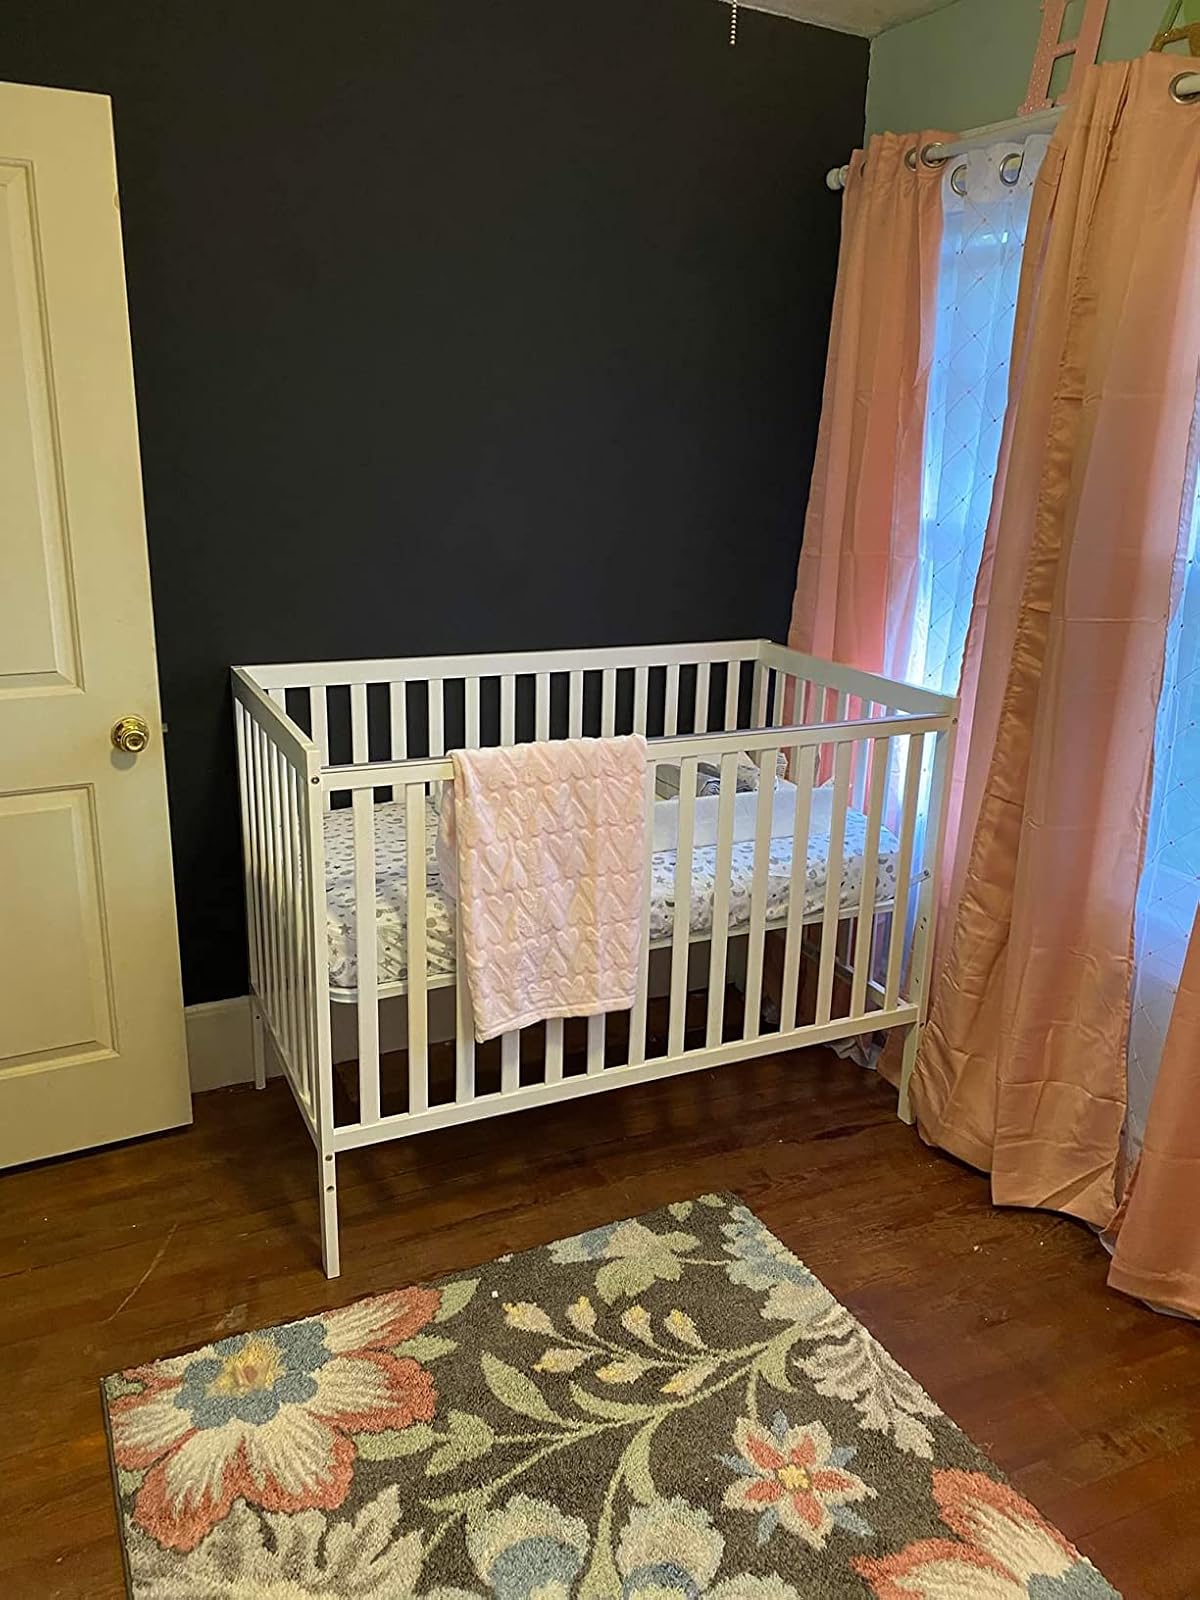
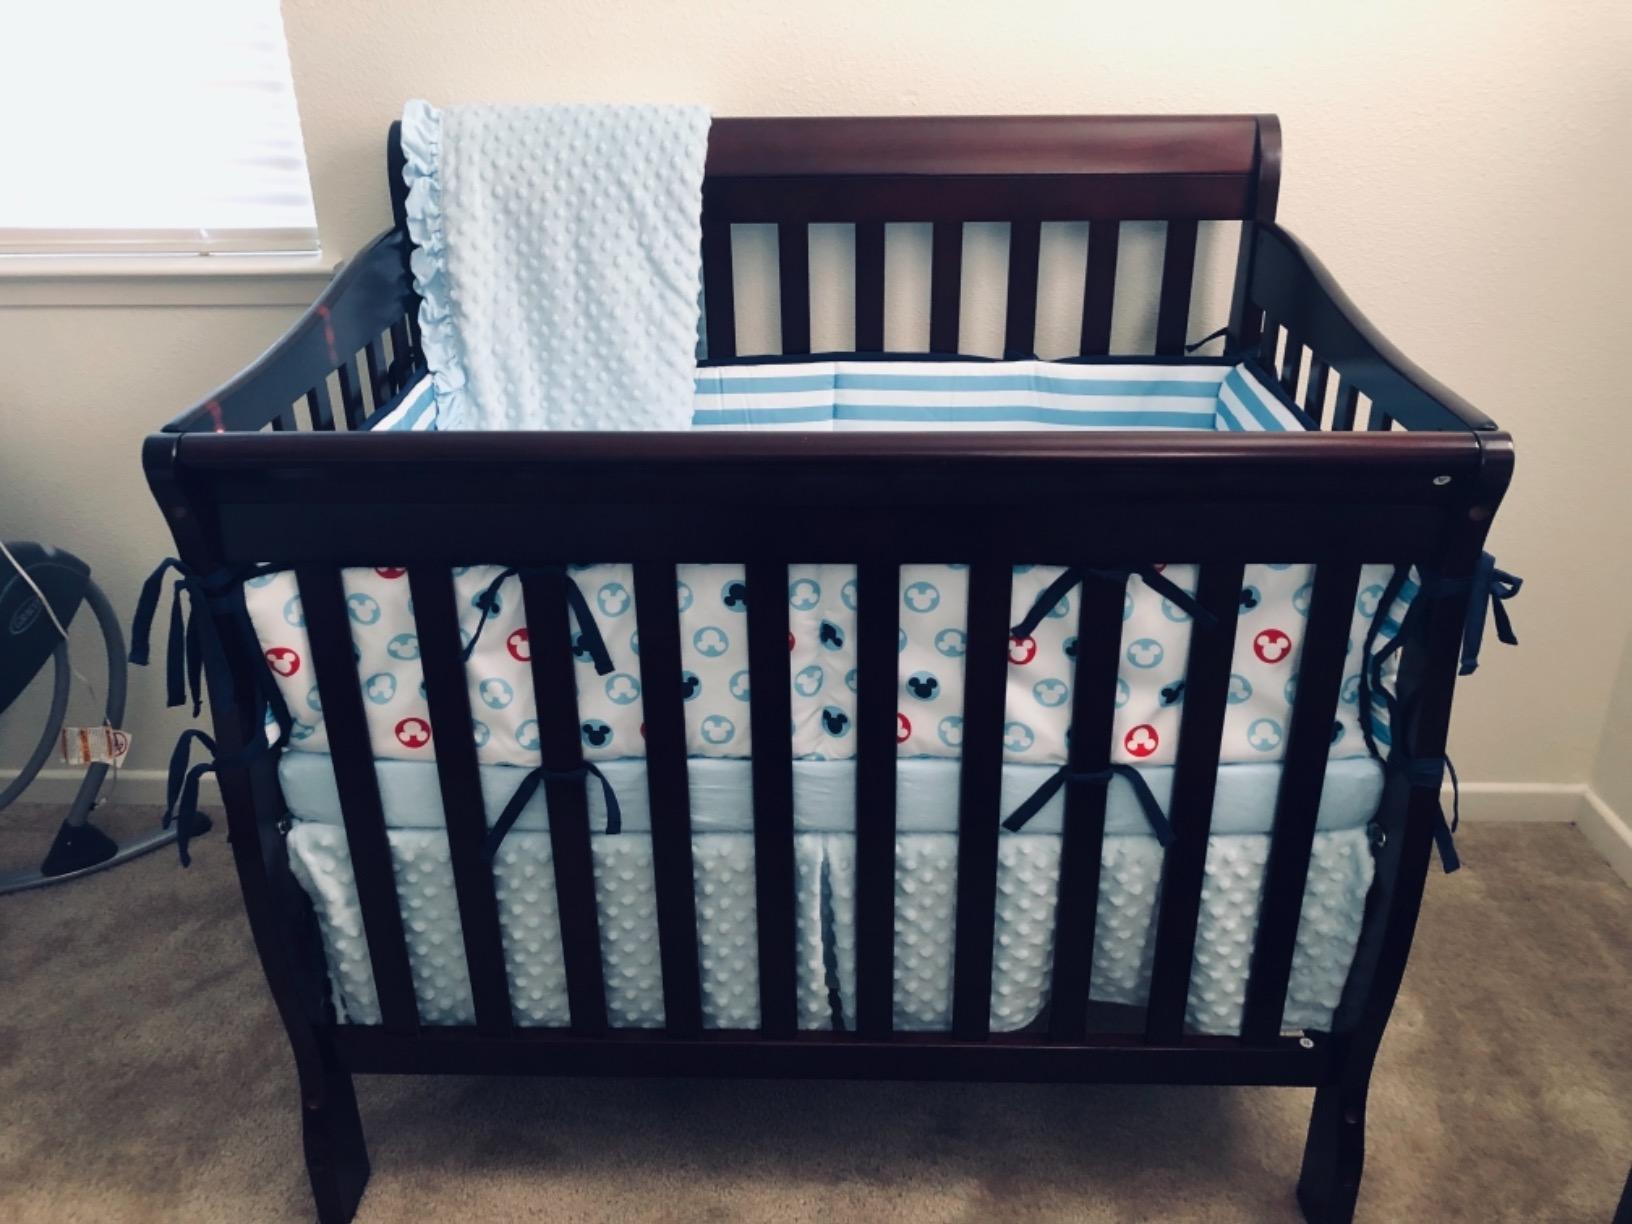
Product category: products_crib
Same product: no